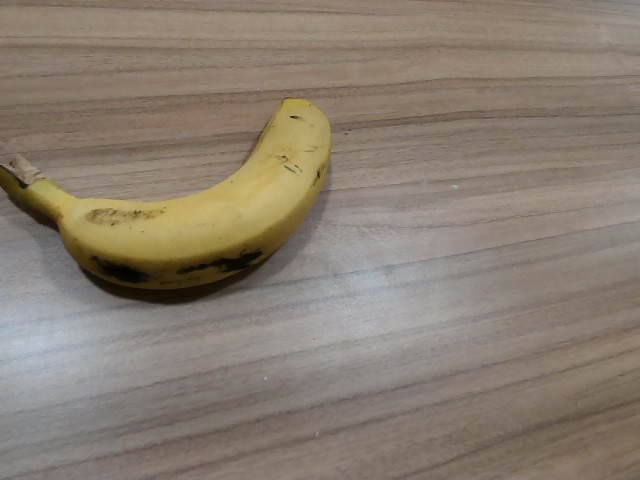
Label: Ripe_Banana